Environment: real
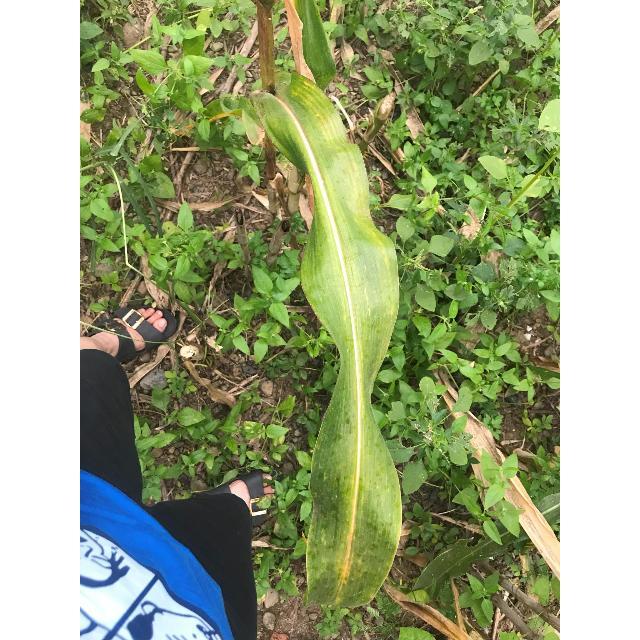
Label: nitrogen_deficiency